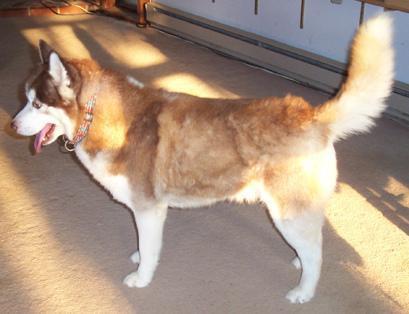
Siberian_husky